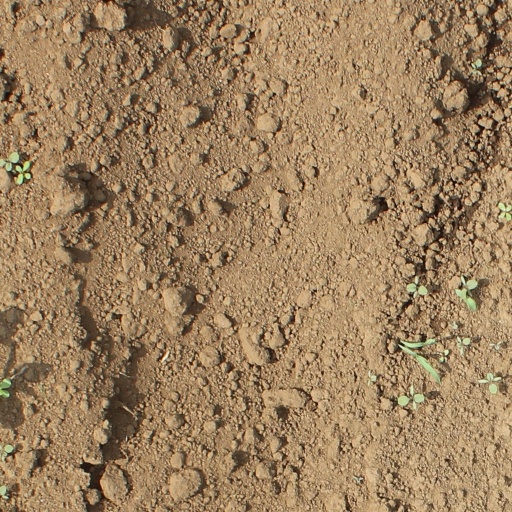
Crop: soybean